Demon Kakka

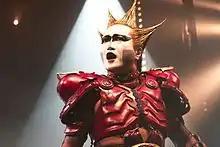
Demon Kakka wears face paint and elaborate costumes to convey his persona of a demon.

Like the other members of Seikima-II, Demon adopted the stage persona of an Akuma ("demon") from the futuristic hyper-evolved dimension Makai ("demon world"), where he was the former Vice Emperor. They all wear face paint and elaborate stage outfits. The band preaches a demonic religion called Akumakyō through heavy metal music to conquer the Earth. Originally using the name , he began using in 2000, and in 2010 changed his name to Demon Kakka. He has also released material under the name and the symbol !, which is read as "Exclamation".